Chamaizi

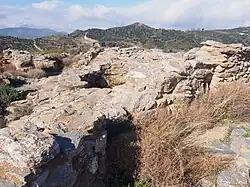
The central court of the House of Chamezi.

Chamaizi is an ancient archaeological site in eastern Crete with the only known oval-shaped building of the Minoan period. Below this building is evidence of Early Minoan building foundations.